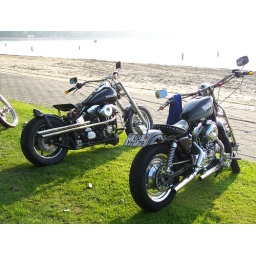
Two nice bikes near the lake